Guam rail

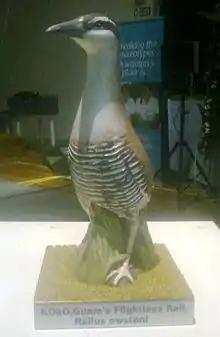
Ceremonial statue of a Guam rail ("ko'ko"), presented as a gift by the Government of Guam

The species was once abundant, with an estimated population between 60,000 and 80,000 in the late 1960s and early 1970s. Nine of the eleven species of native forest-dwelling birds have been extirpated from Guam. Five of these were endemic at the species or subspecies level, and are now extinct. The Guam rail and the Guam kingfisher, are bred in captivity with hope that they may eventually be released back into the wild. Several other native species exist in precariously small numbers, and their future on Guam is perilous. Most native forest species, including the Guam rail, were virtually extinct when they were listed as threatened or endangered by the U.S. Fish and Wildlife Service in 1984.